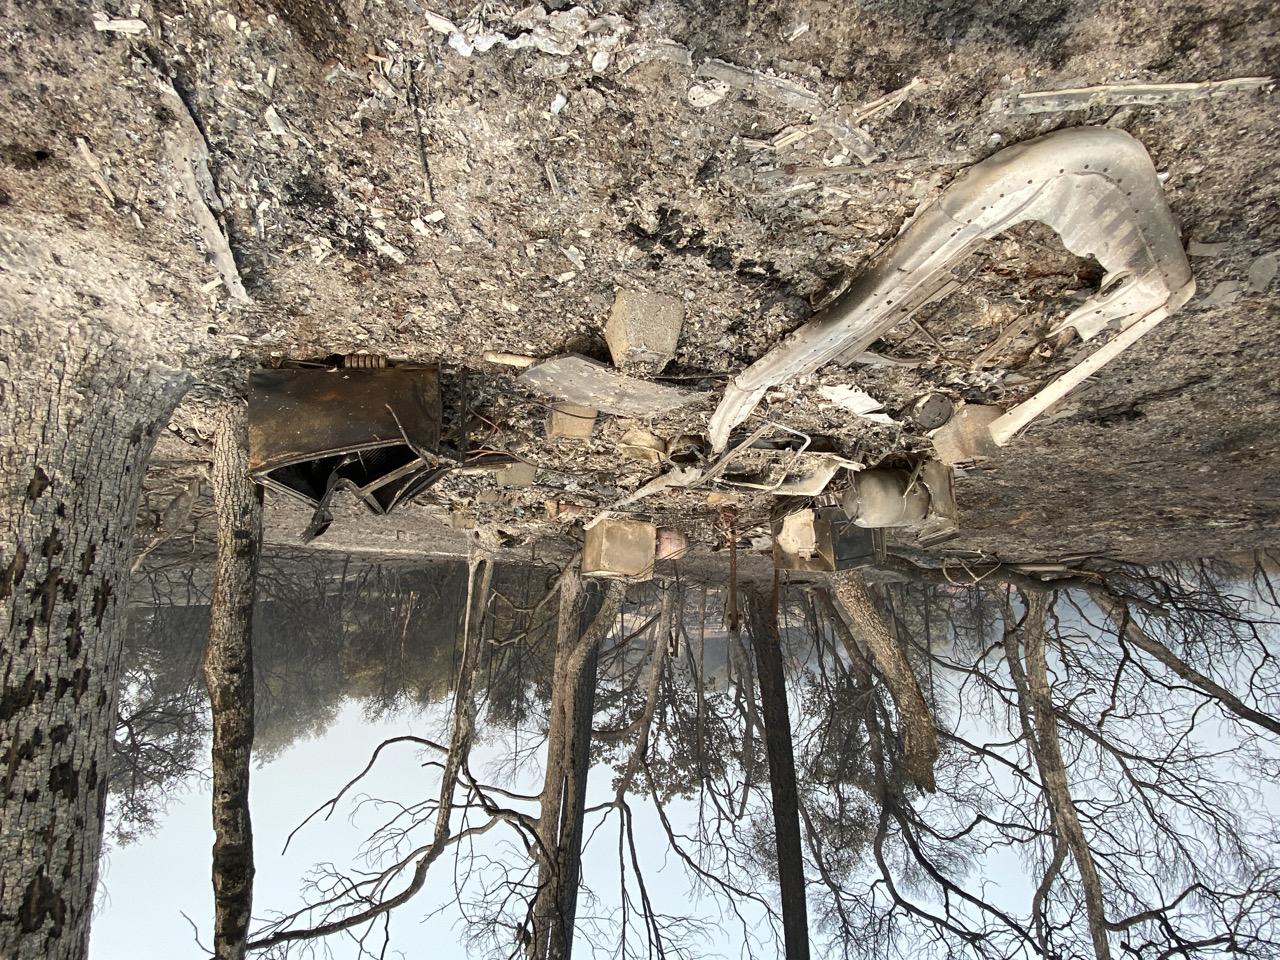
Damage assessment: destroyed